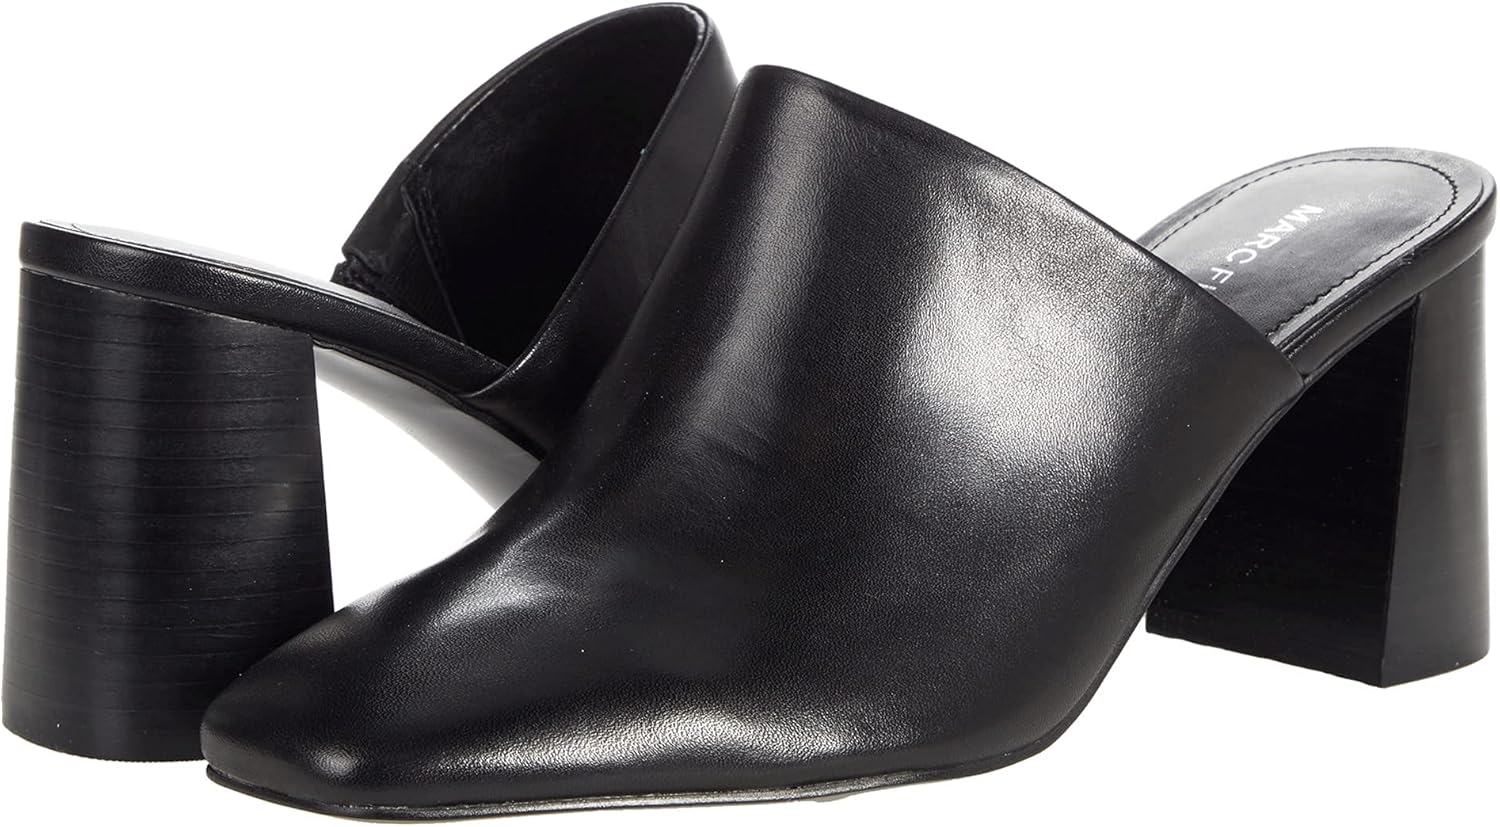
Marc Fisher FANNA3
Category: AMAZON FASHION
Marc Fisher™ FANNA3. Marc Fisher™ FANNA3. Upper, lining, insole, and outsole made of man-made material. Upper, lining, insole, and outsole made of man-made material. Imported. Imported. Measurements:  Heel Height: 3 1⁄4 in Weight: 10 oz Measurements: Heel Height: 3 1⁄4 in Heel Height: 3 1 ⁄ 4 in Weight: 10 oz Weight: 10 oz Product measurements were taken using size 8.5, width M. Please note that measurements may vary by size. Product measurements were taken using size 8.5, width M. Please note that measurements may vary by size. Weight of footwear is based on a single item, not a pair. Weight of footwear is based on a single item, not a pair.
Features: Made in the USA or Imported | Rubber sole